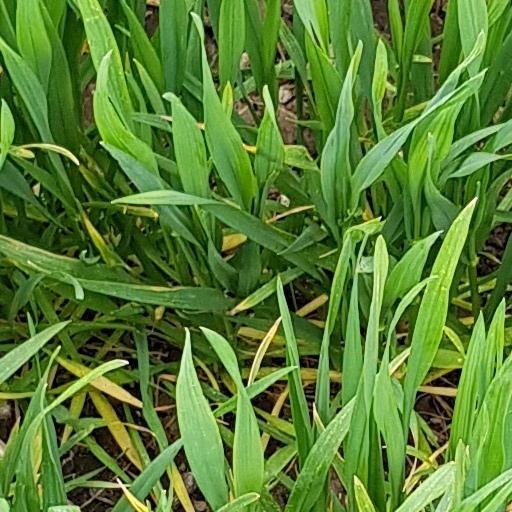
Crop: wheat